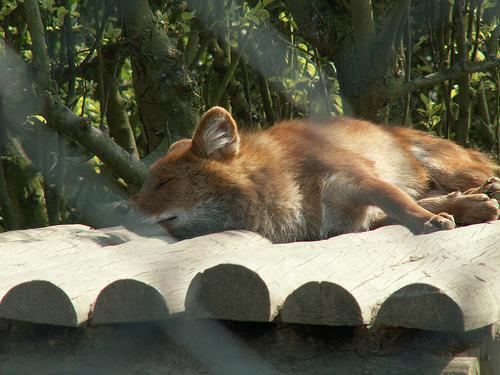
dhole